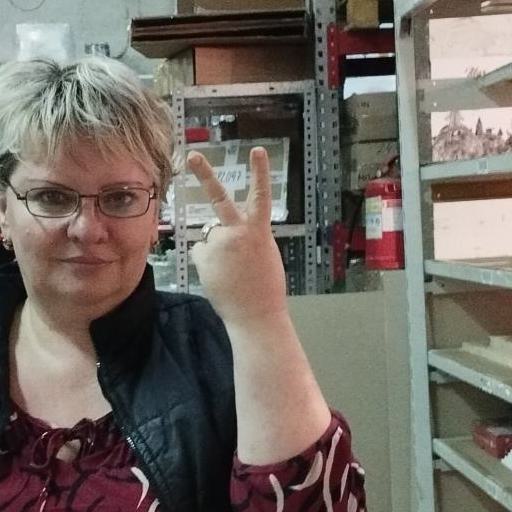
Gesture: peace_inverted